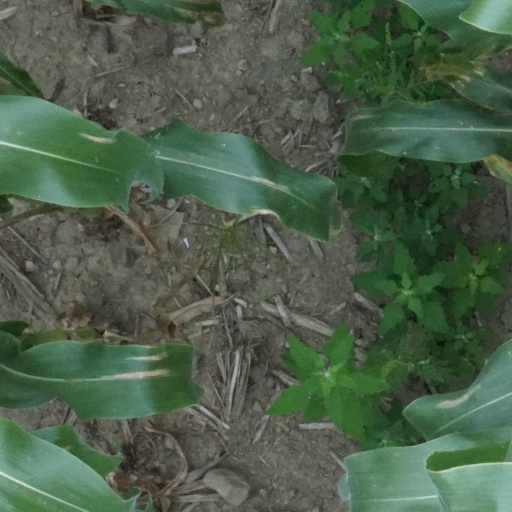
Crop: maize; corn